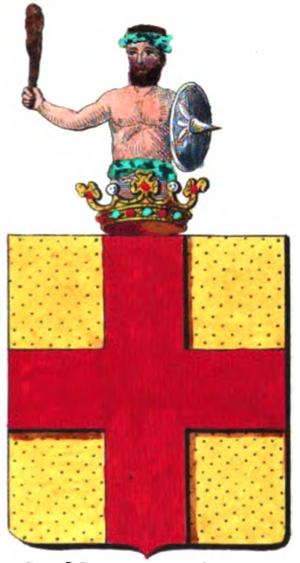
D'or à la croix de gueules.
La famille de Menten de Horne est une ancienne famille noble originaire de Saint-Trond remontant à la fin du XVᵉ siècle. Elle a donné de nombreux magistrats à la ville de Saint-Trond entre les XVIIᵉ et XIXᵉ siècles.